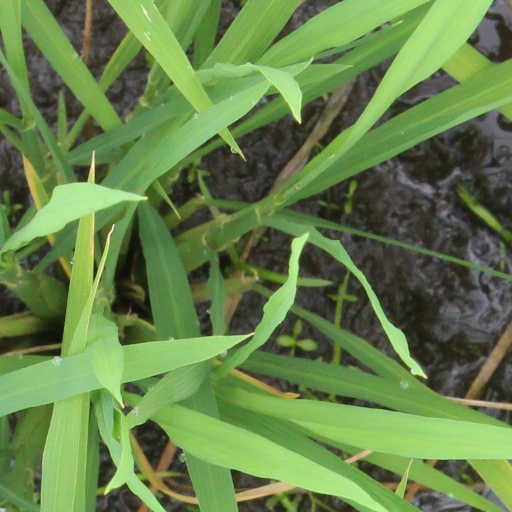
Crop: rice